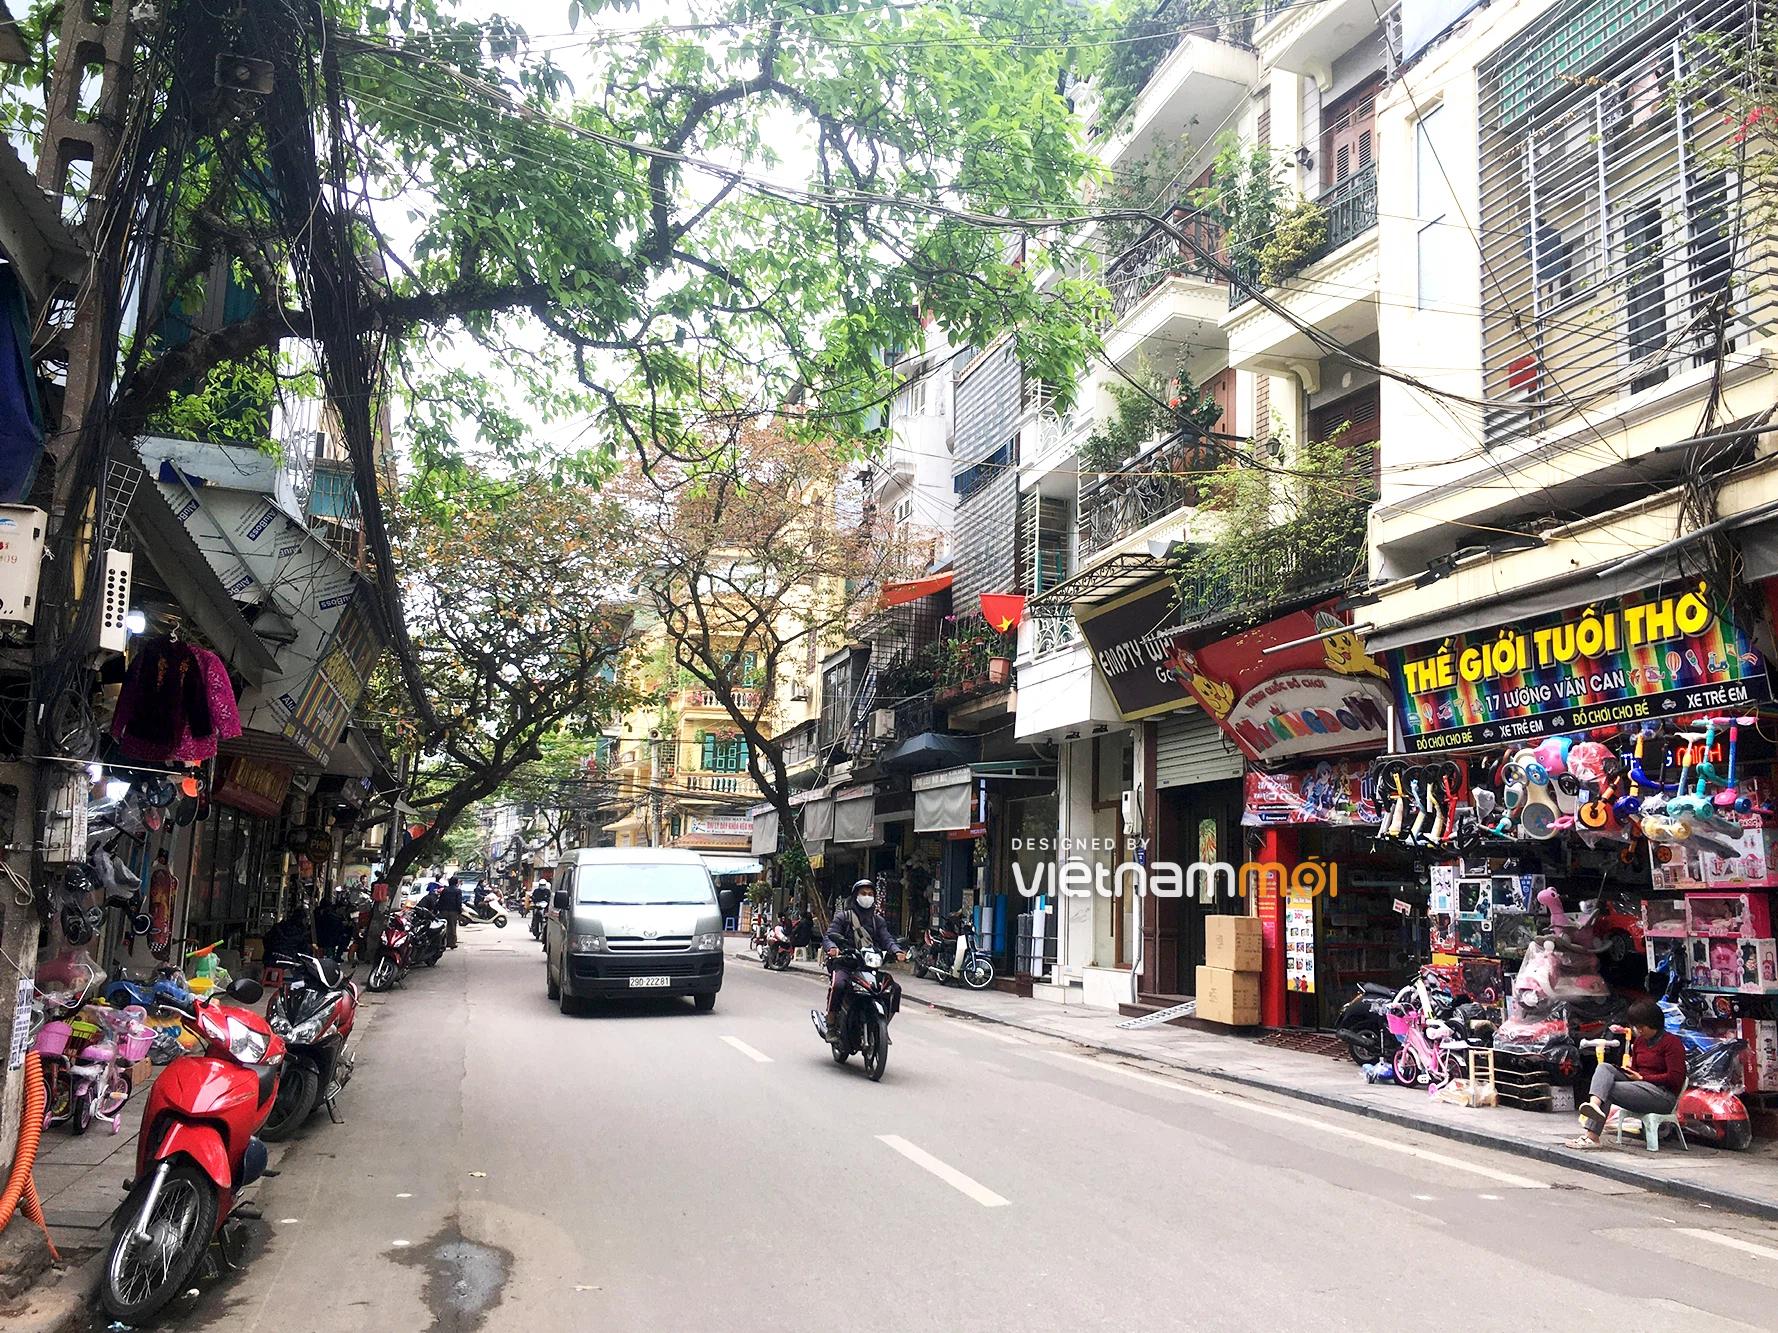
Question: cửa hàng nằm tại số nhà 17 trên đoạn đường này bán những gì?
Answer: xe trẻ em và đồ chơi cho bé